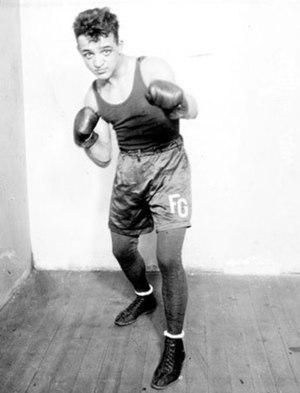
Frankie Genaro, de son vrai nom Frank DiGennaro, est un boxeur américain né le 26 août 1901 à New York et mort le 27 décembre 1966 à Staten Island. Il remporte dans la catégorie poids mouches le titre olympique aux Jeux olympiques d'été de 1920 organisés à Anvers puis le titre de champion du monde professionnel en 1928 et en 1929.